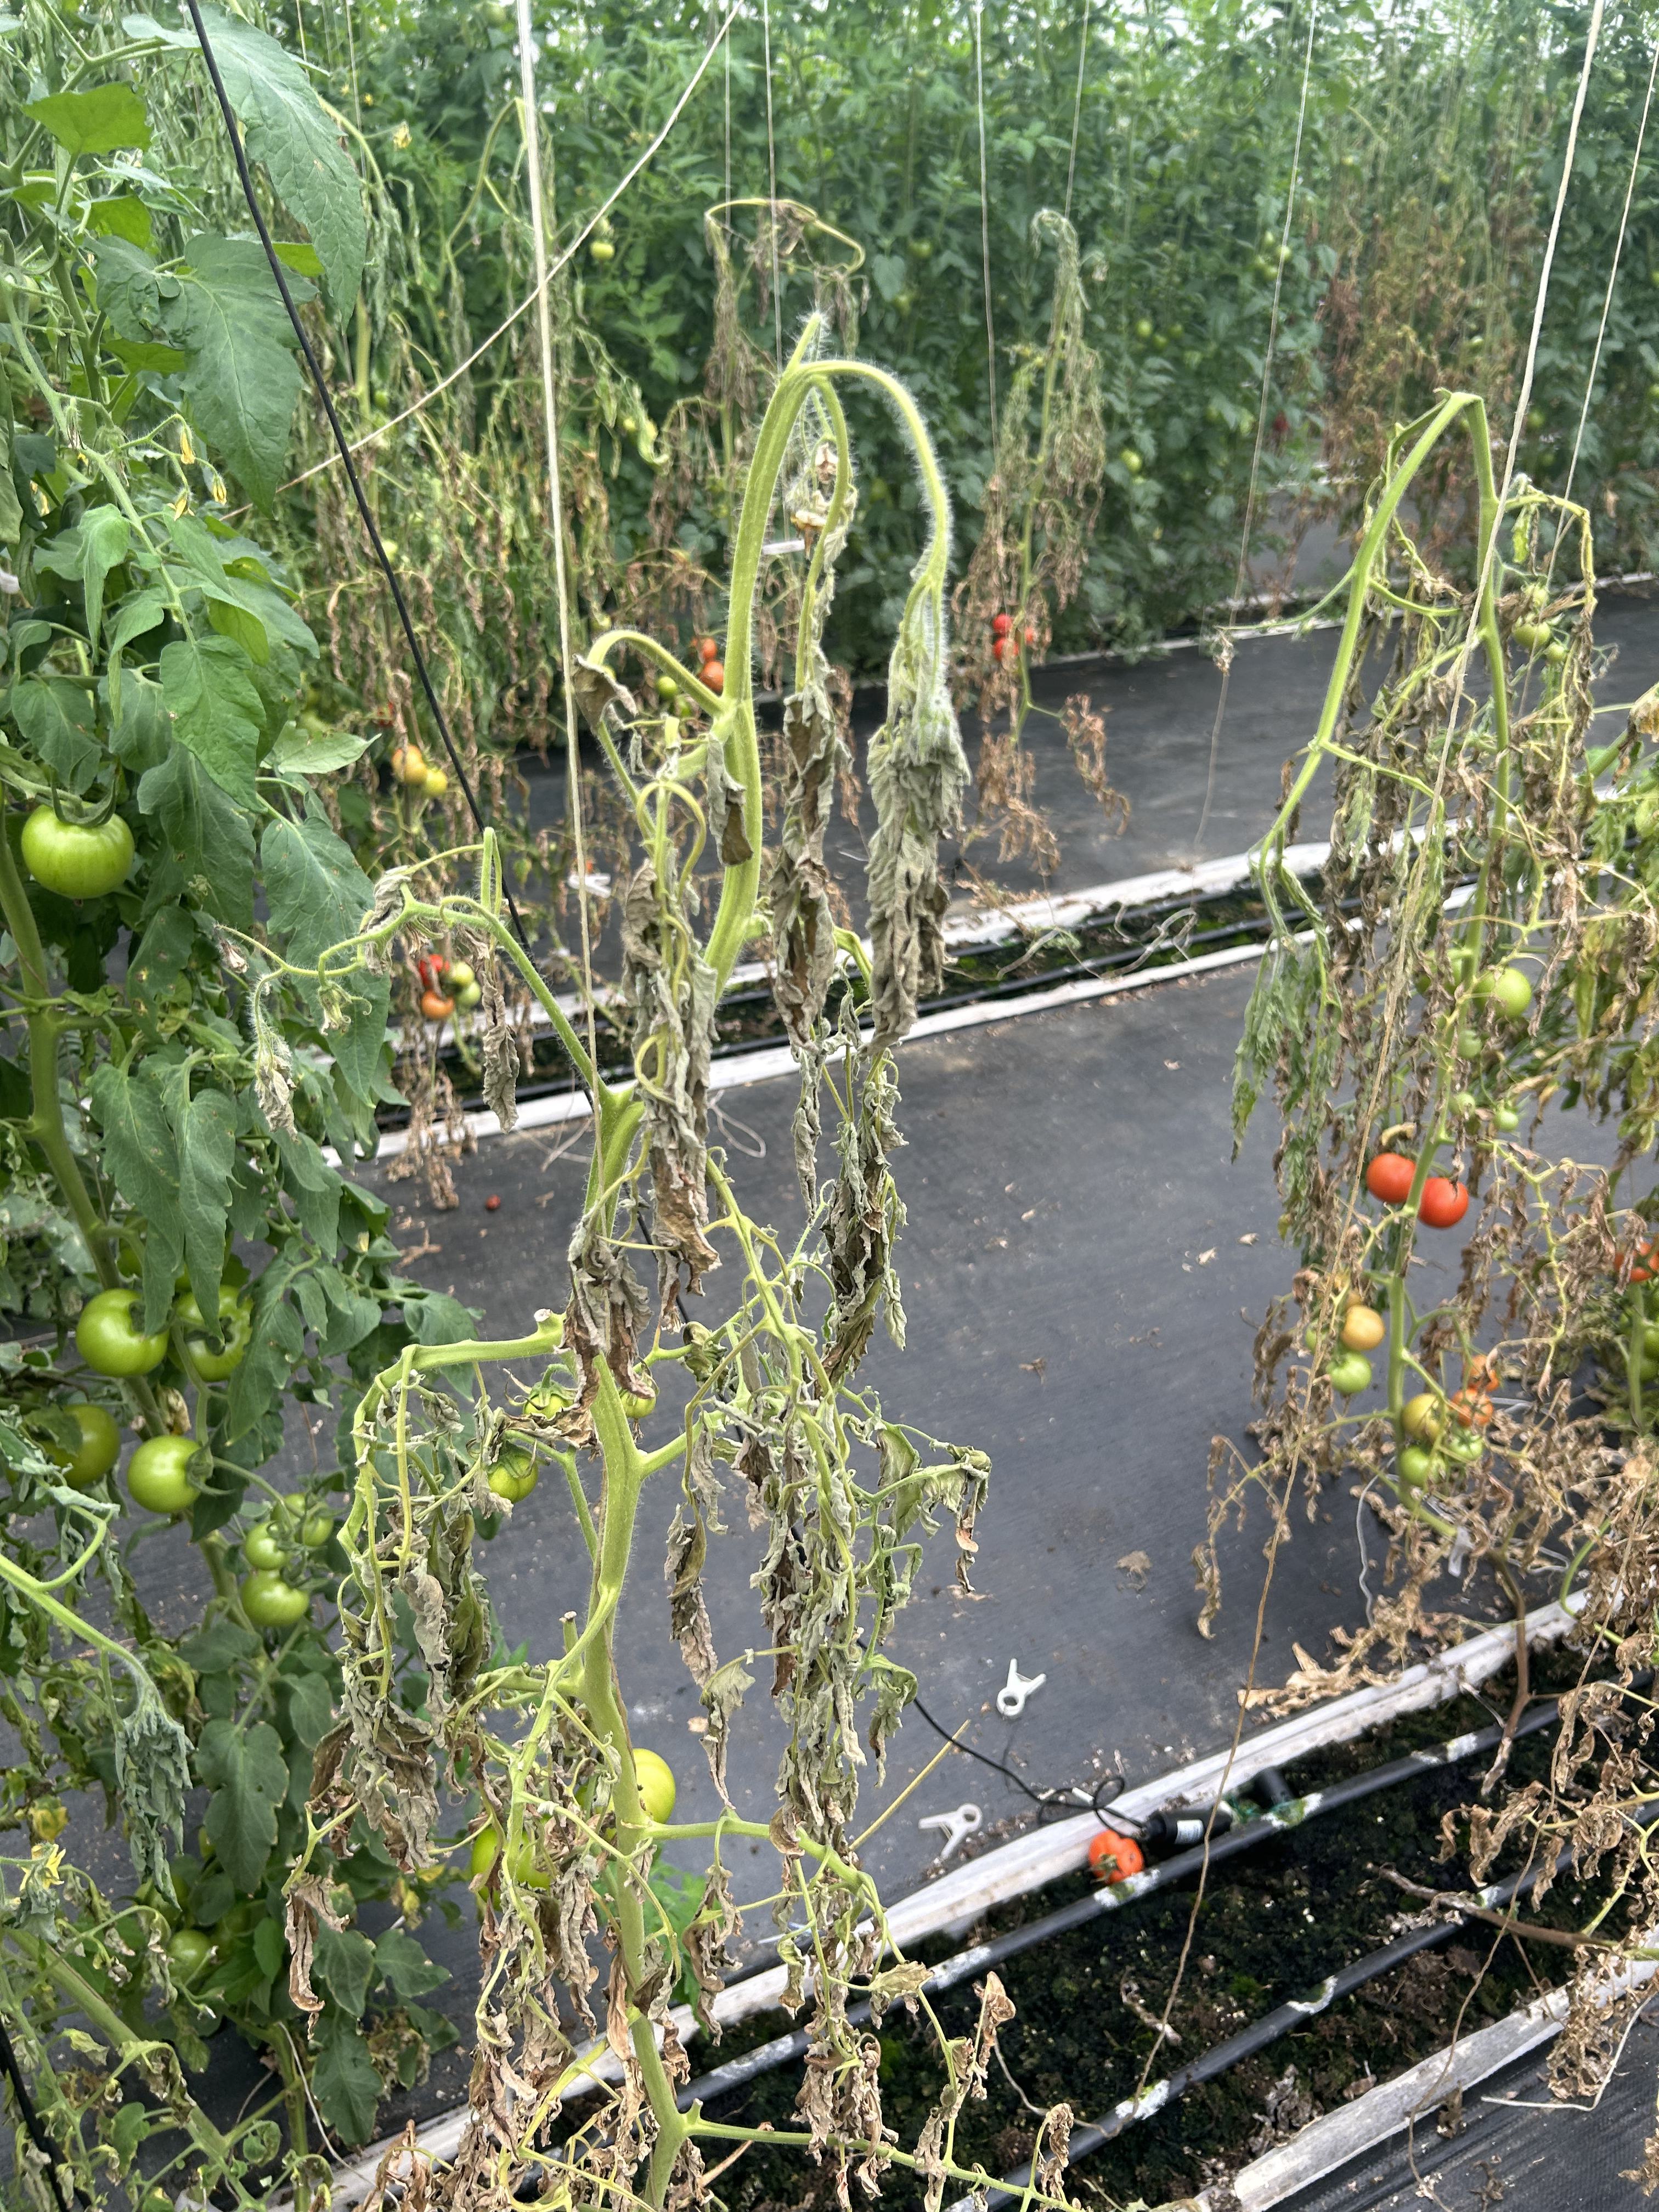
Disease: Wilt